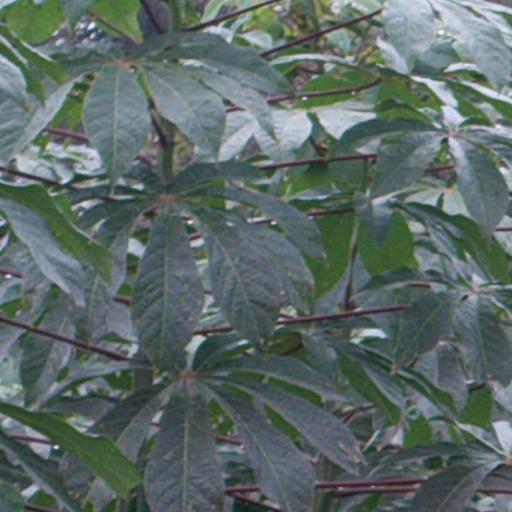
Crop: cassava